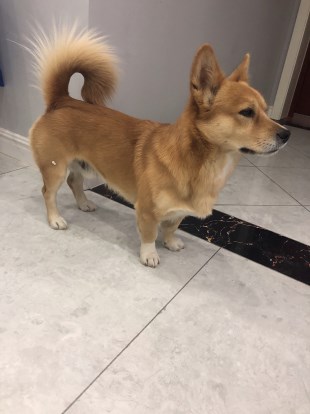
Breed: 3336-n000121-chinese_rural_dog